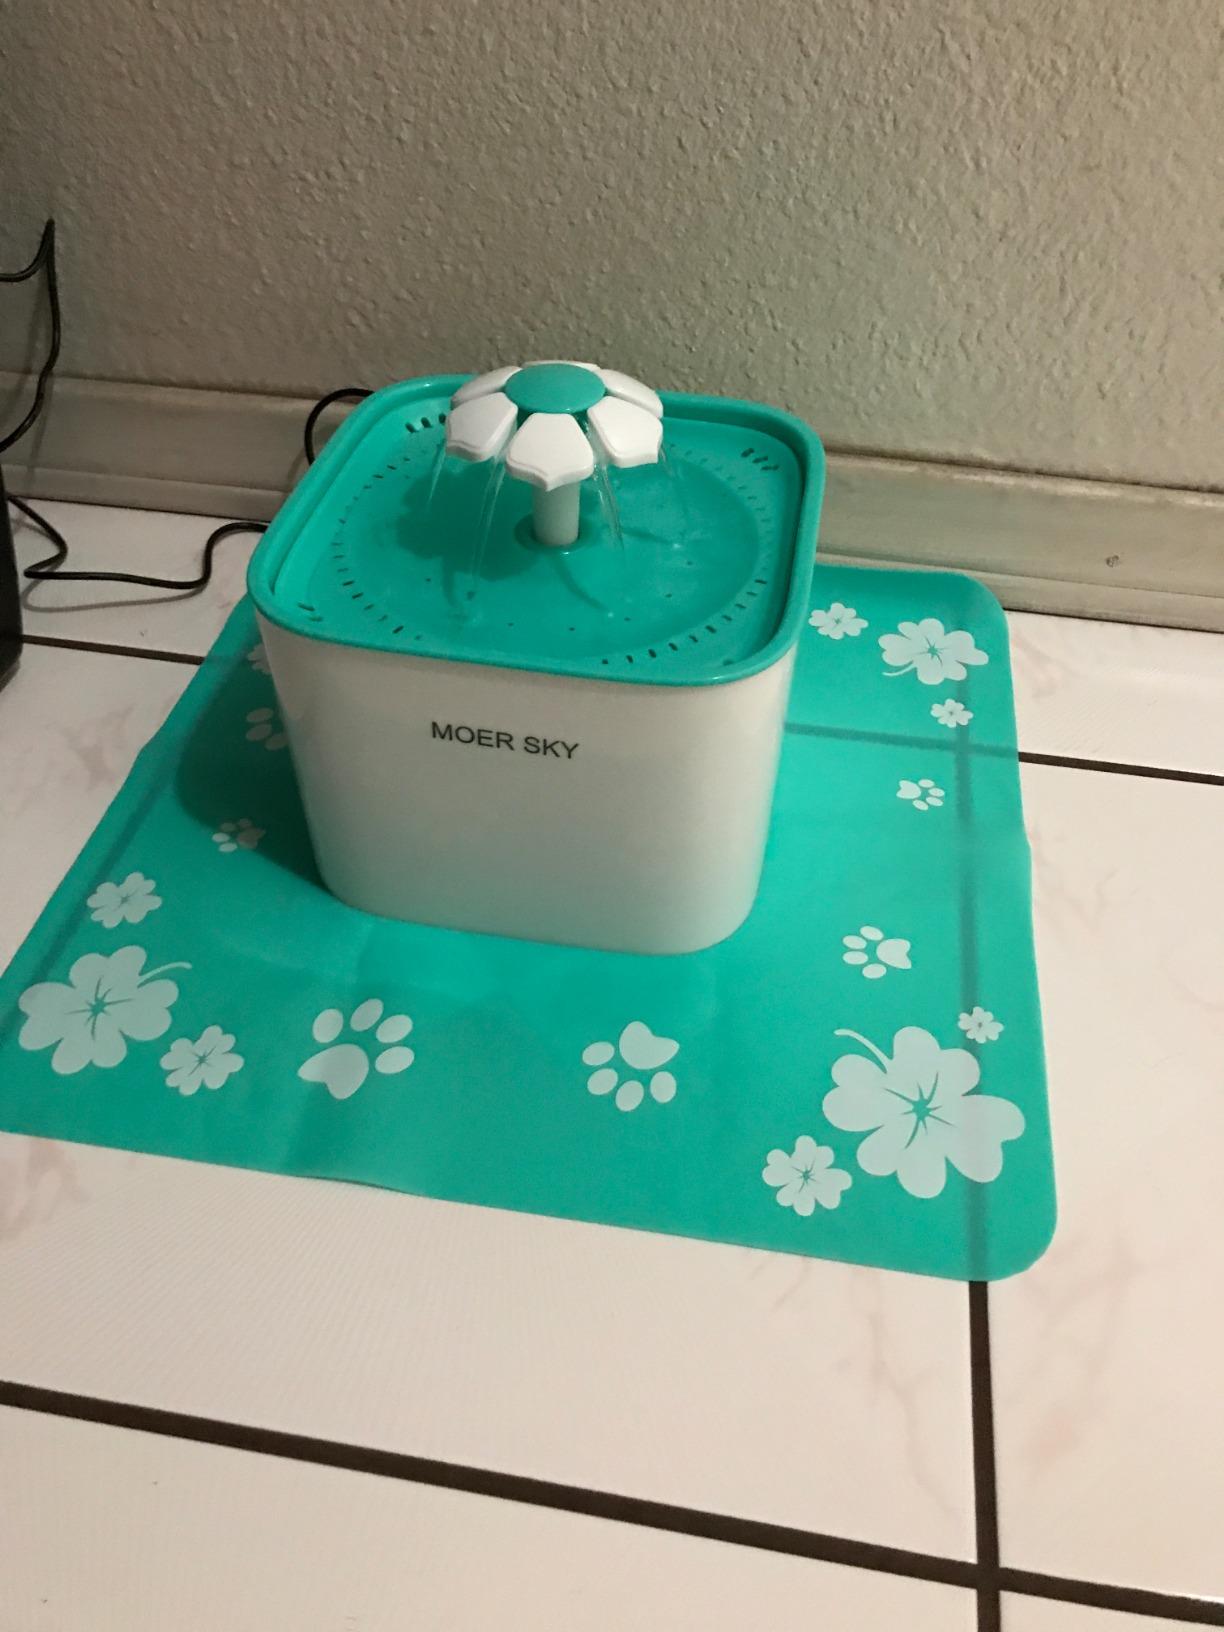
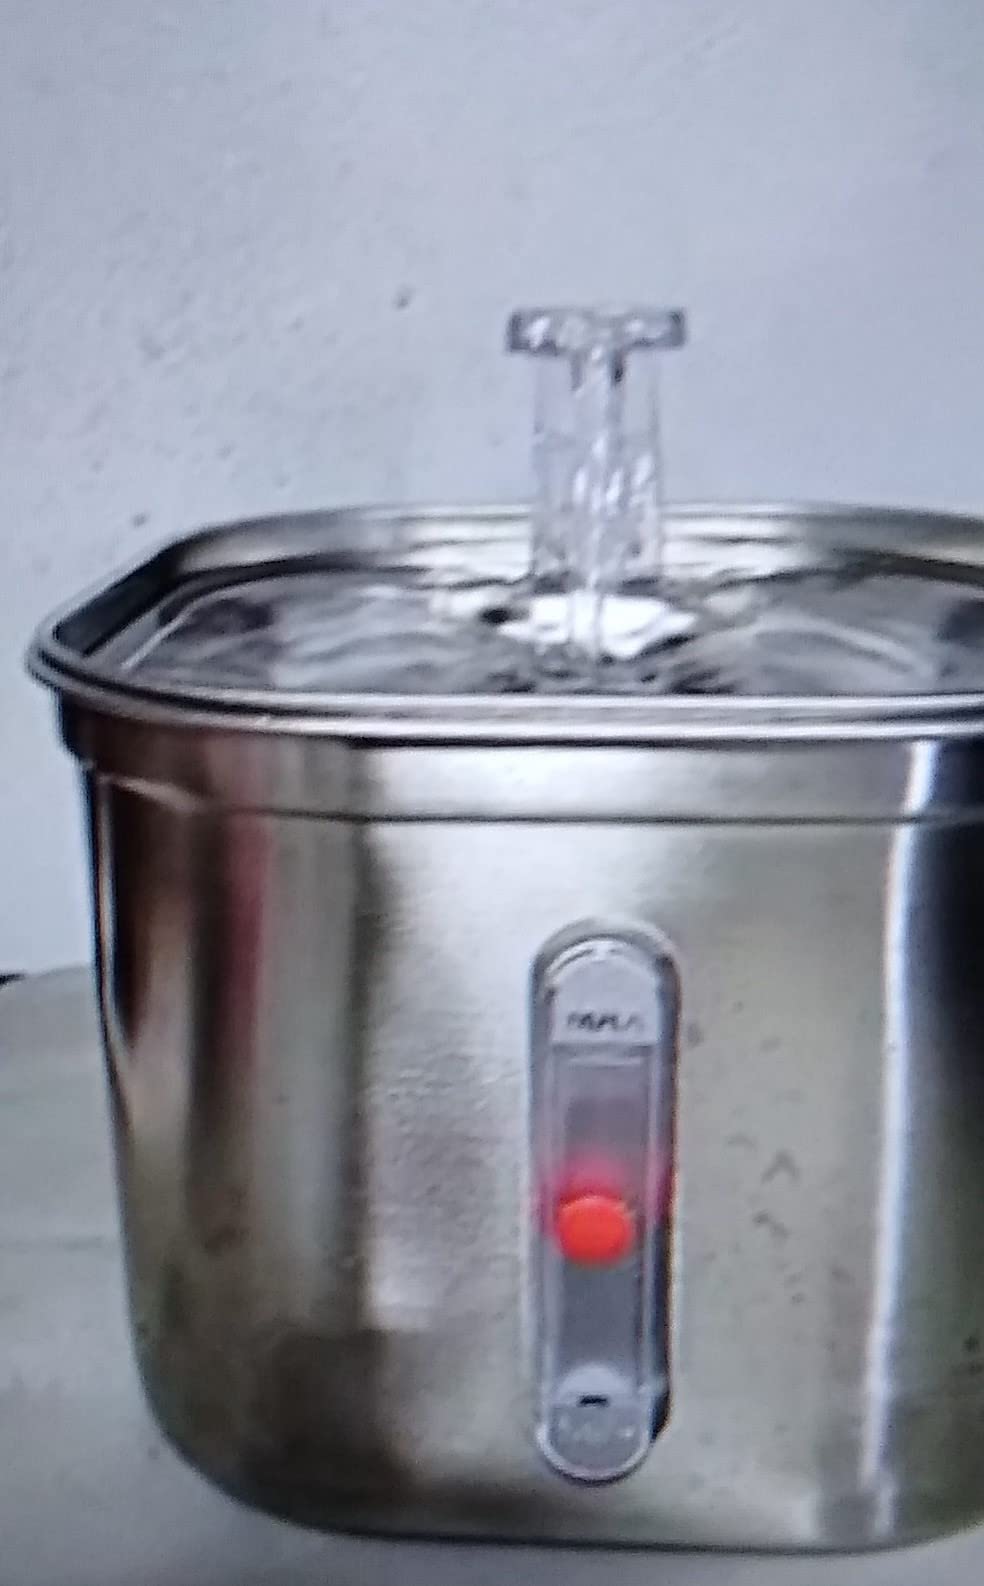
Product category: items_bowl
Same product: no